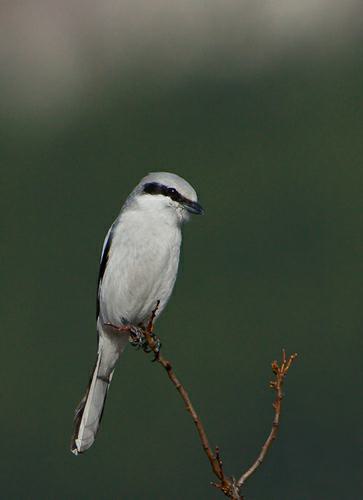
A photo of a great grey shrike